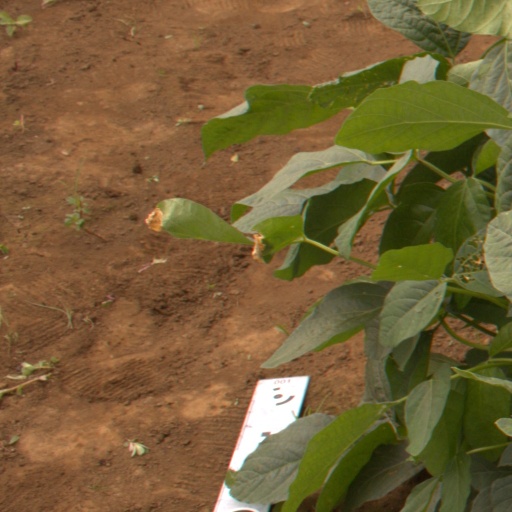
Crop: soybean